Skagway Historic District and White Pass

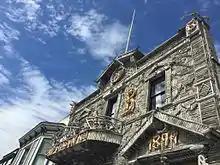
Arctic Brotherhood Hall

The Skagway portion of the district includes the historic heart of the town, a region 23 block long and varying in width from three to five blocks. Fourteen of these blocks were under National Park Service protection in 1999. Buildings in the district are generally wood-frame structures with one or two stories, which have been brightly painted. Commercial buildings often have false fronts, commercial window displays, and recessed entries, and are sited directly against the sidewalk, while residences are set back. The district includes more than 350 buildings in Skagway, and only eight structures outside the city.